Narasingha Malla Deb

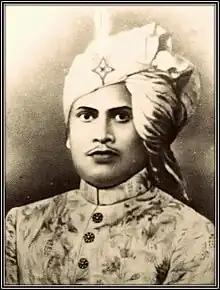

Narasingha Malla Deb, OBE (22 January 1907 – 11 November 1976) was an Indian politician who was a member of the Parliament of India and the 18th Raja of Jhargram.